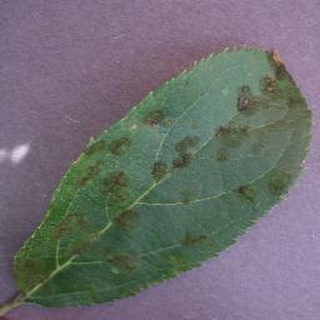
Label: apple_apple_scab